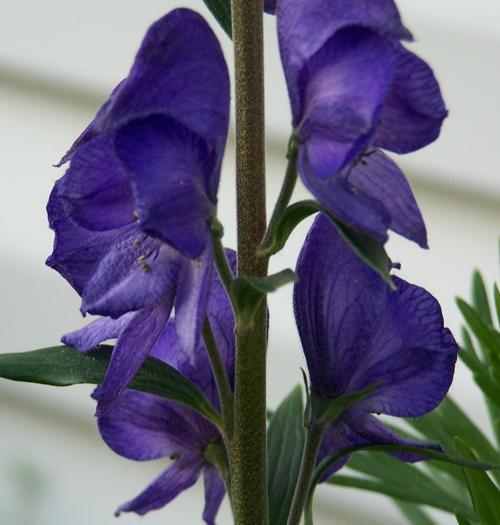
Label: monkshood